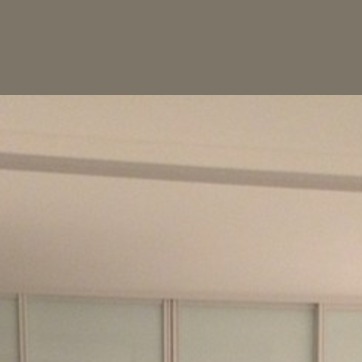
Material: painted